Pete Davidson (song)

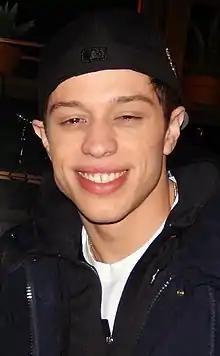
Pete Davidson, the subject of the song, in 2015

The song was written when Grande and her now ex-fiancé, Pete Davidson, began dating. It was first teased on May 31, 2018, after Grande posted her first picture with Davidson on Instagram with the description: "i thought u into my life 💭 woah ! look at my mind 💡⚡️🙈" which were lyrics later included in the then-upcoming song. On June 7, 2018, Grande confirmed that recently she recorded an interlude for "Sweetener". On June 17, 2018, she posted a snippet of the interlude, then on the same day, confirmed the title "Pete". The song was later renamed to "Pete Davidson".